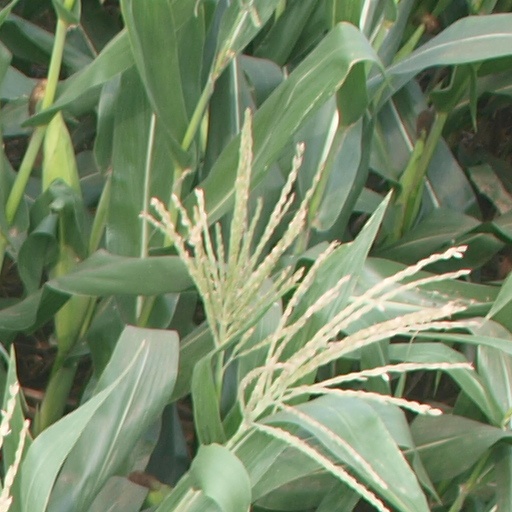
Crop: maize; corn